Soil classification

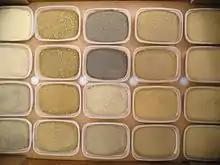
Samples of soil horizons belonging to different soil types

Soil classification deals with the systematic categorization of soils based on distinguishing characteristics as well as criteria that dictate choices in use.